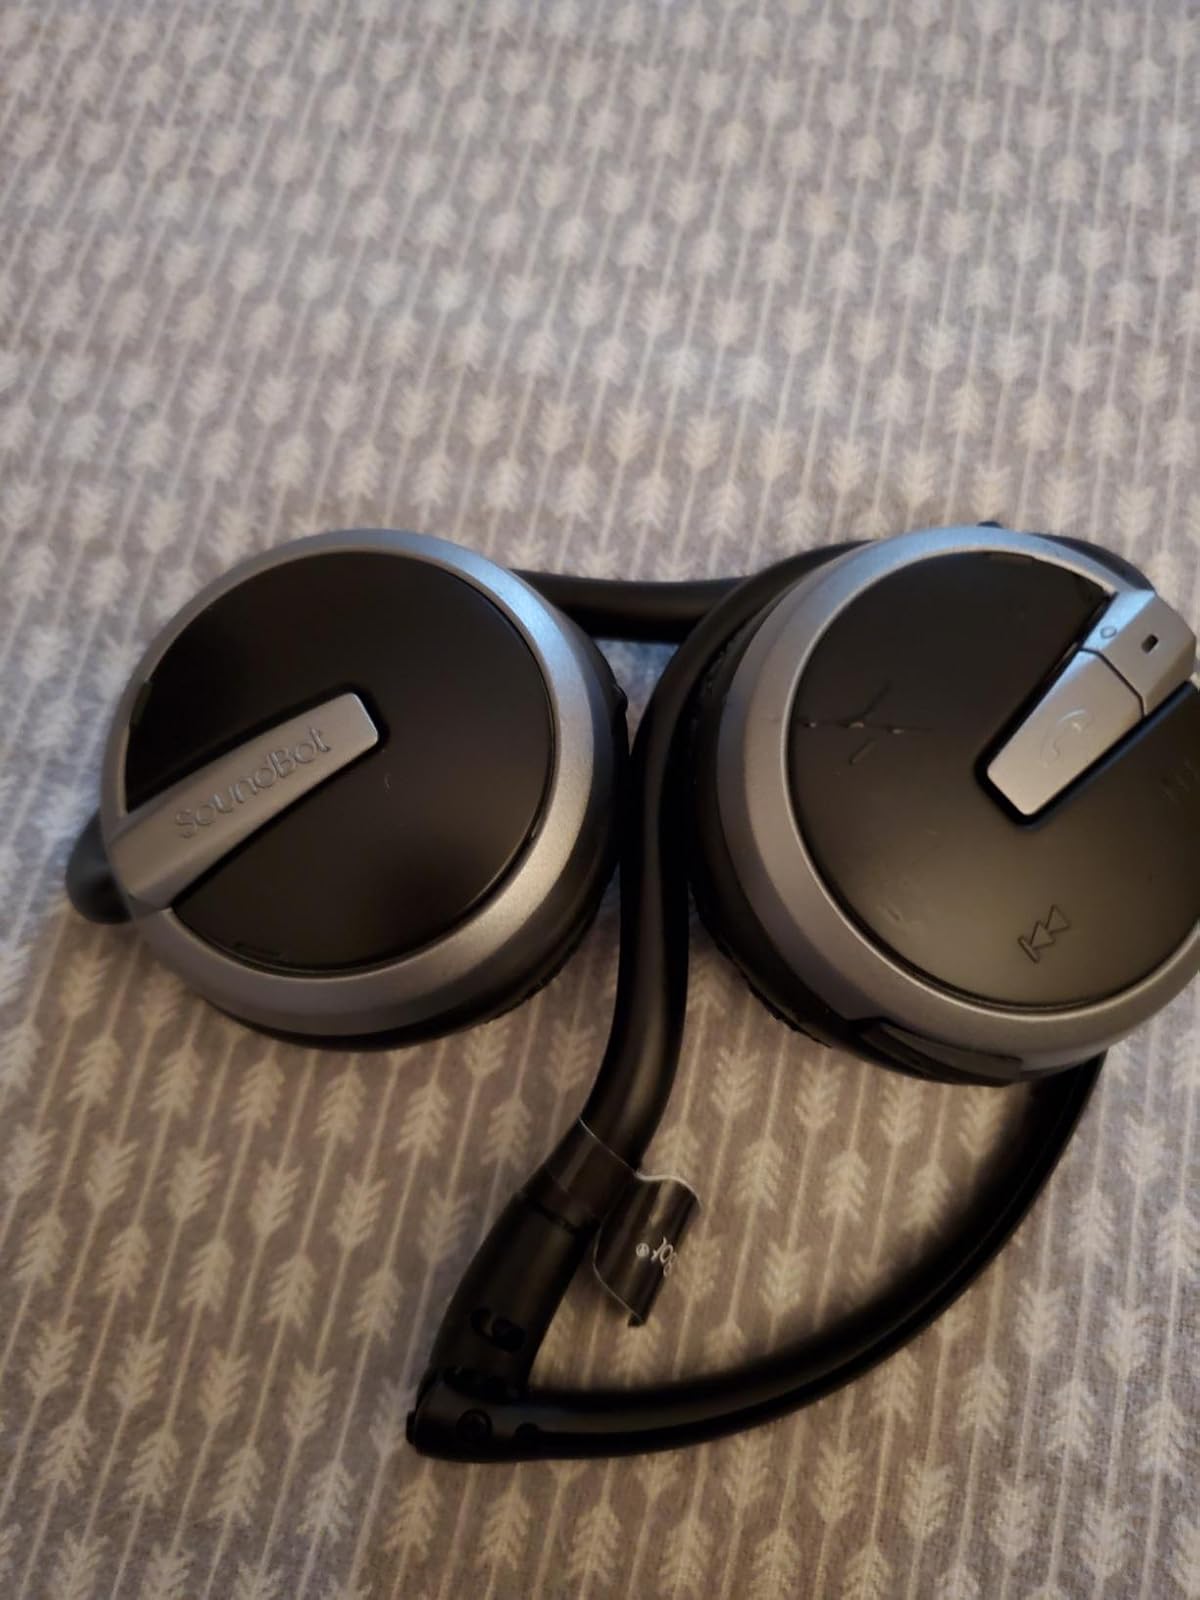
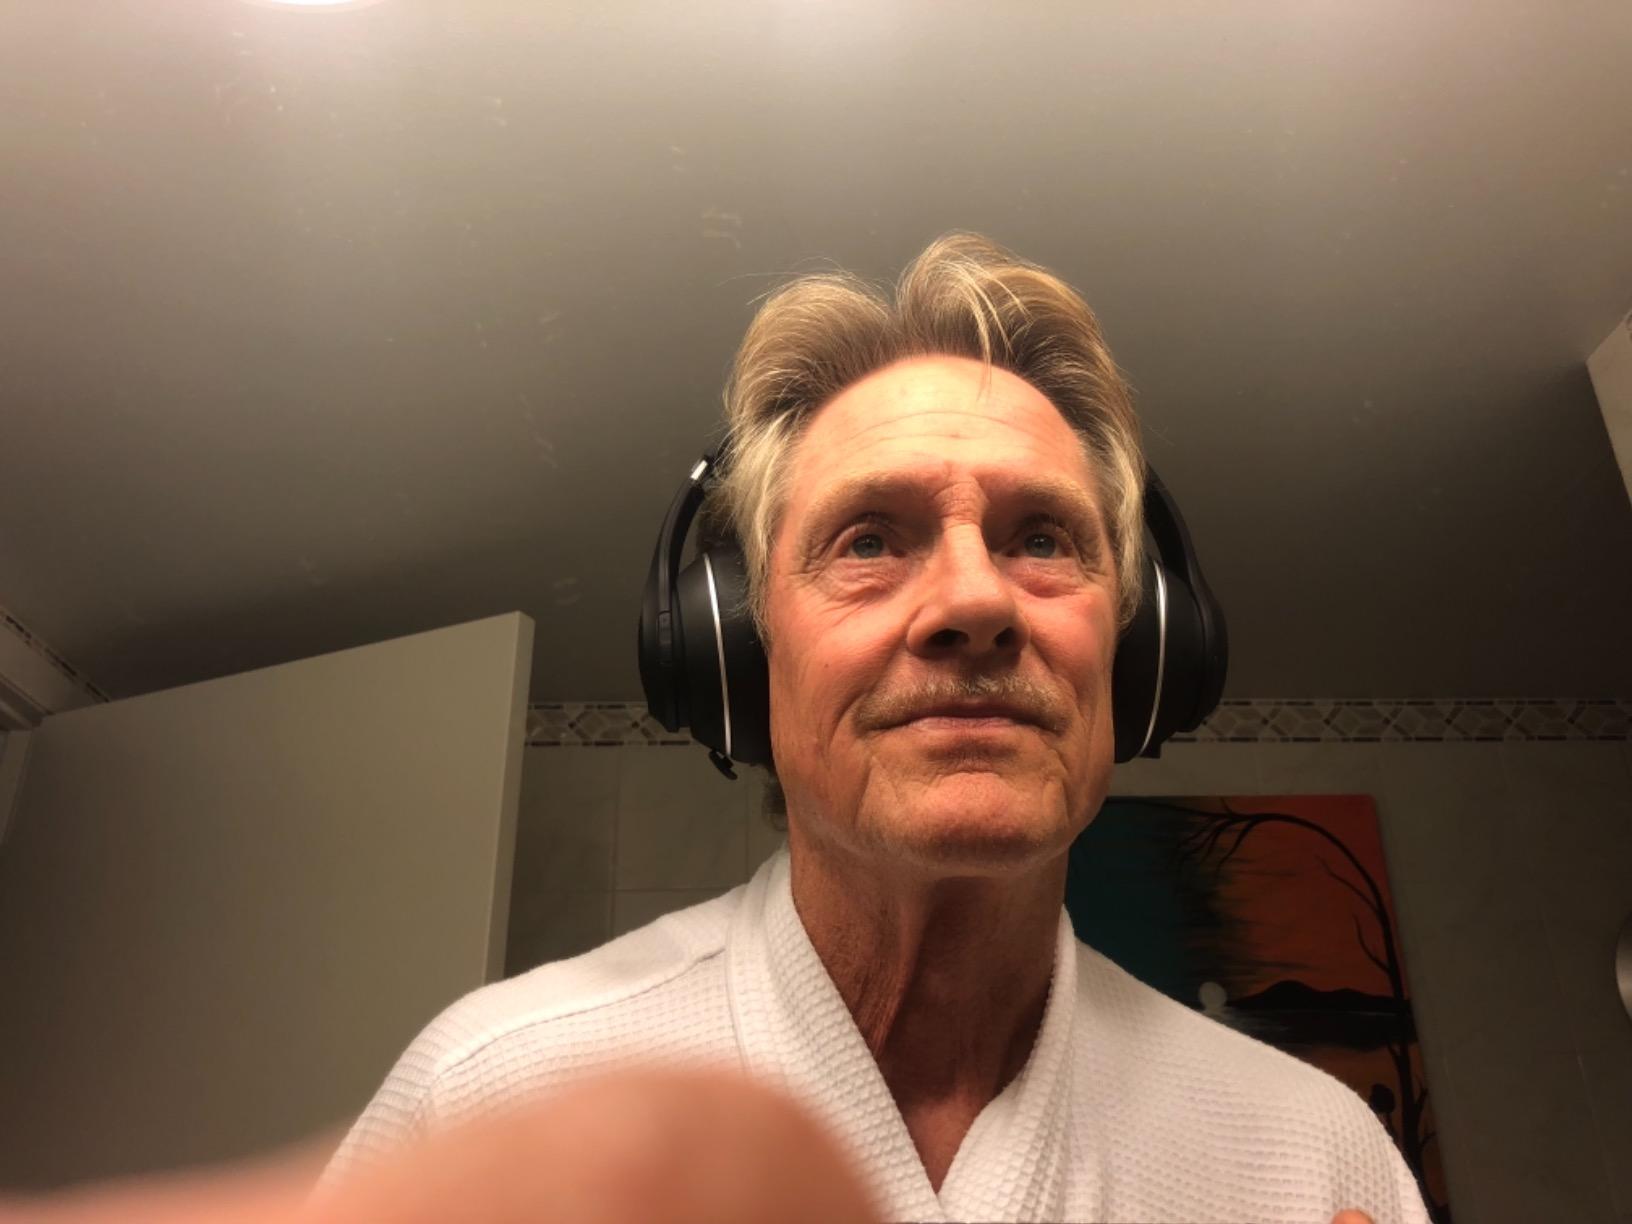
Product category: headphones
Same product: no